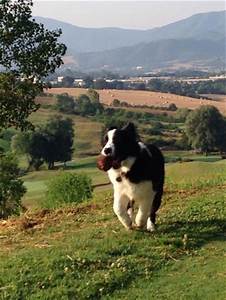
Label: dog